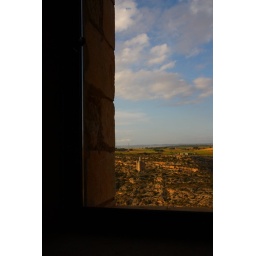
View from our bedroom at the Parador. It's the observatory built by the Marquis who owned the castle at one point.